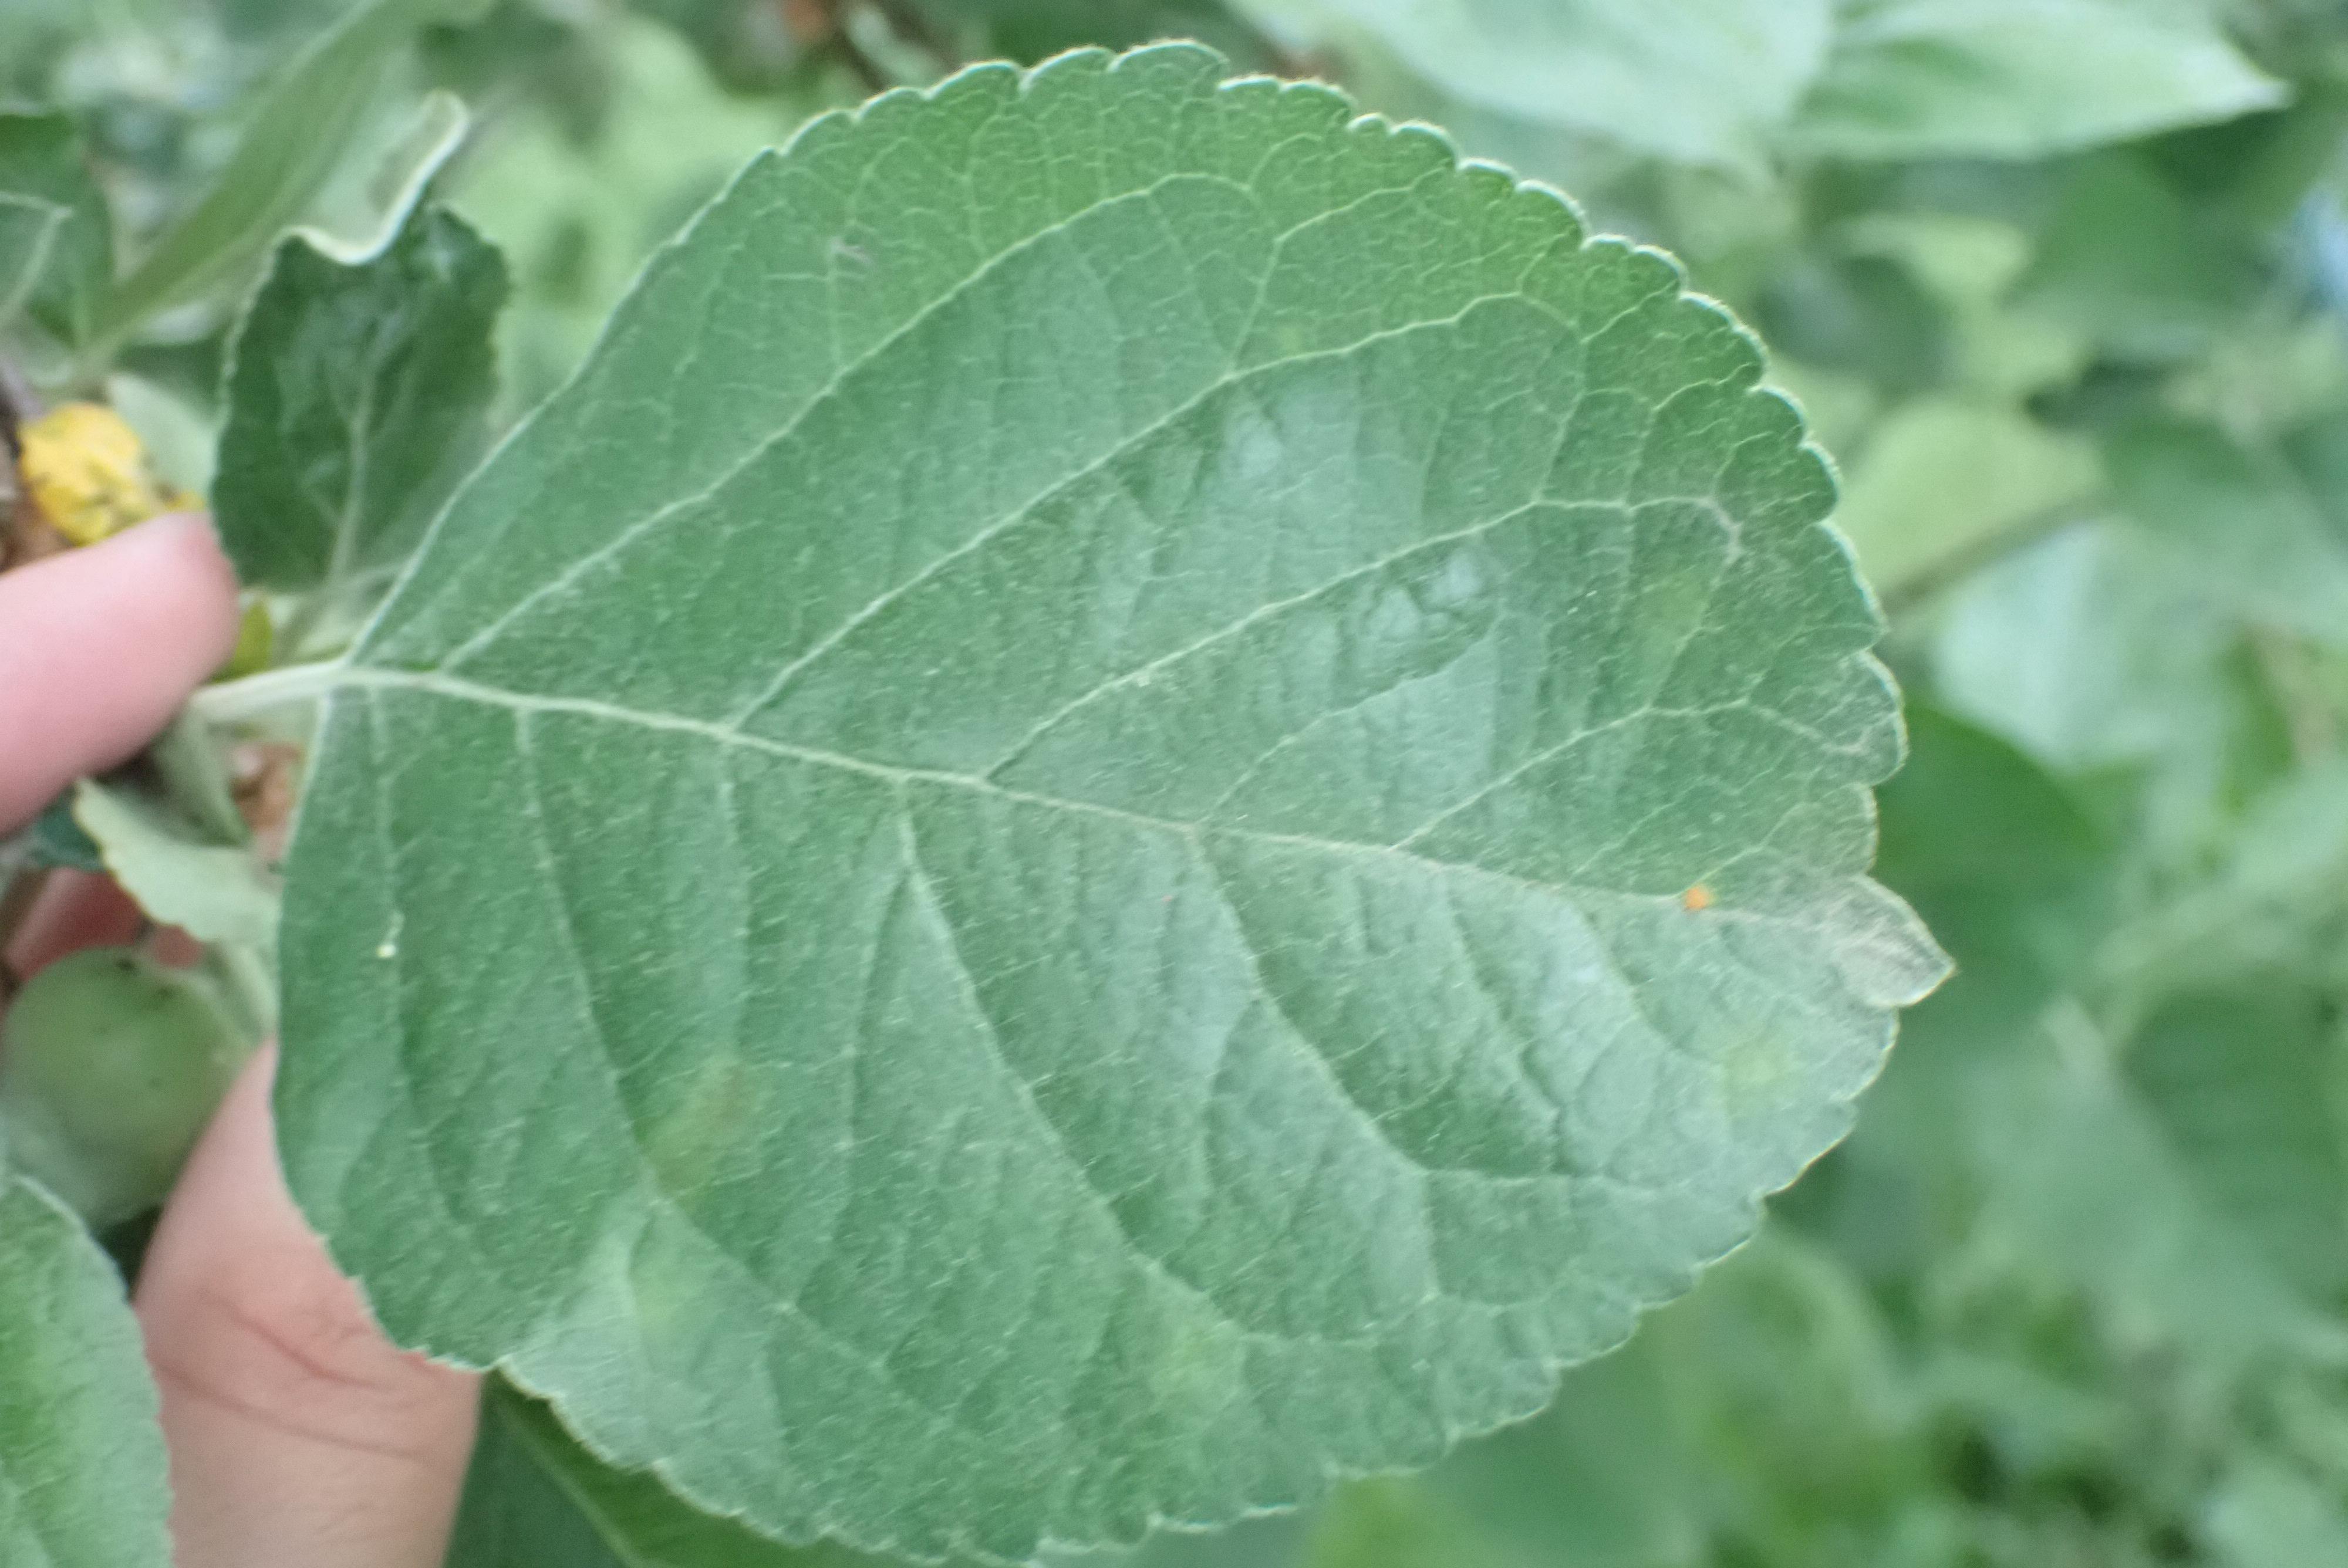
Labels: scab